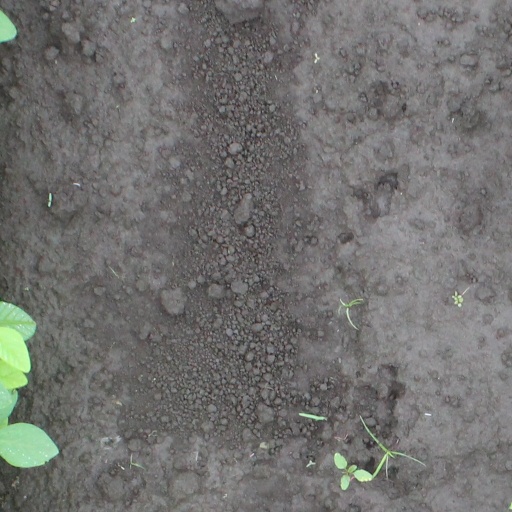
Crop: soybean